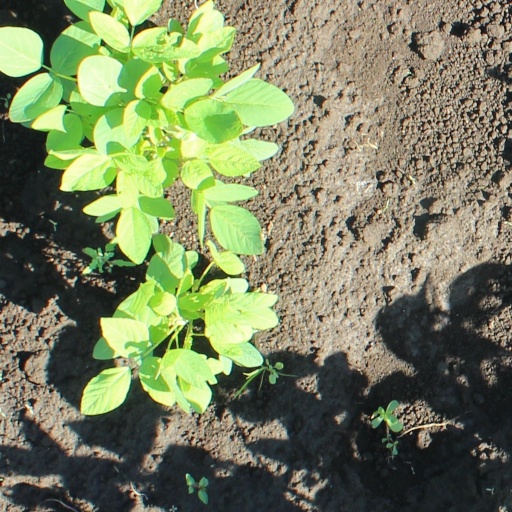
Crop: soybean